Ida Fink

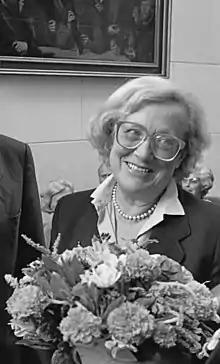
Ida Fink in 1985

Ida Fink (1 November 1921 – 27 September 2011) was a Polish-born Israeli author who wrote about the Holocaust in Polish. Winner of the Israel Prize for Fiction in 2008.